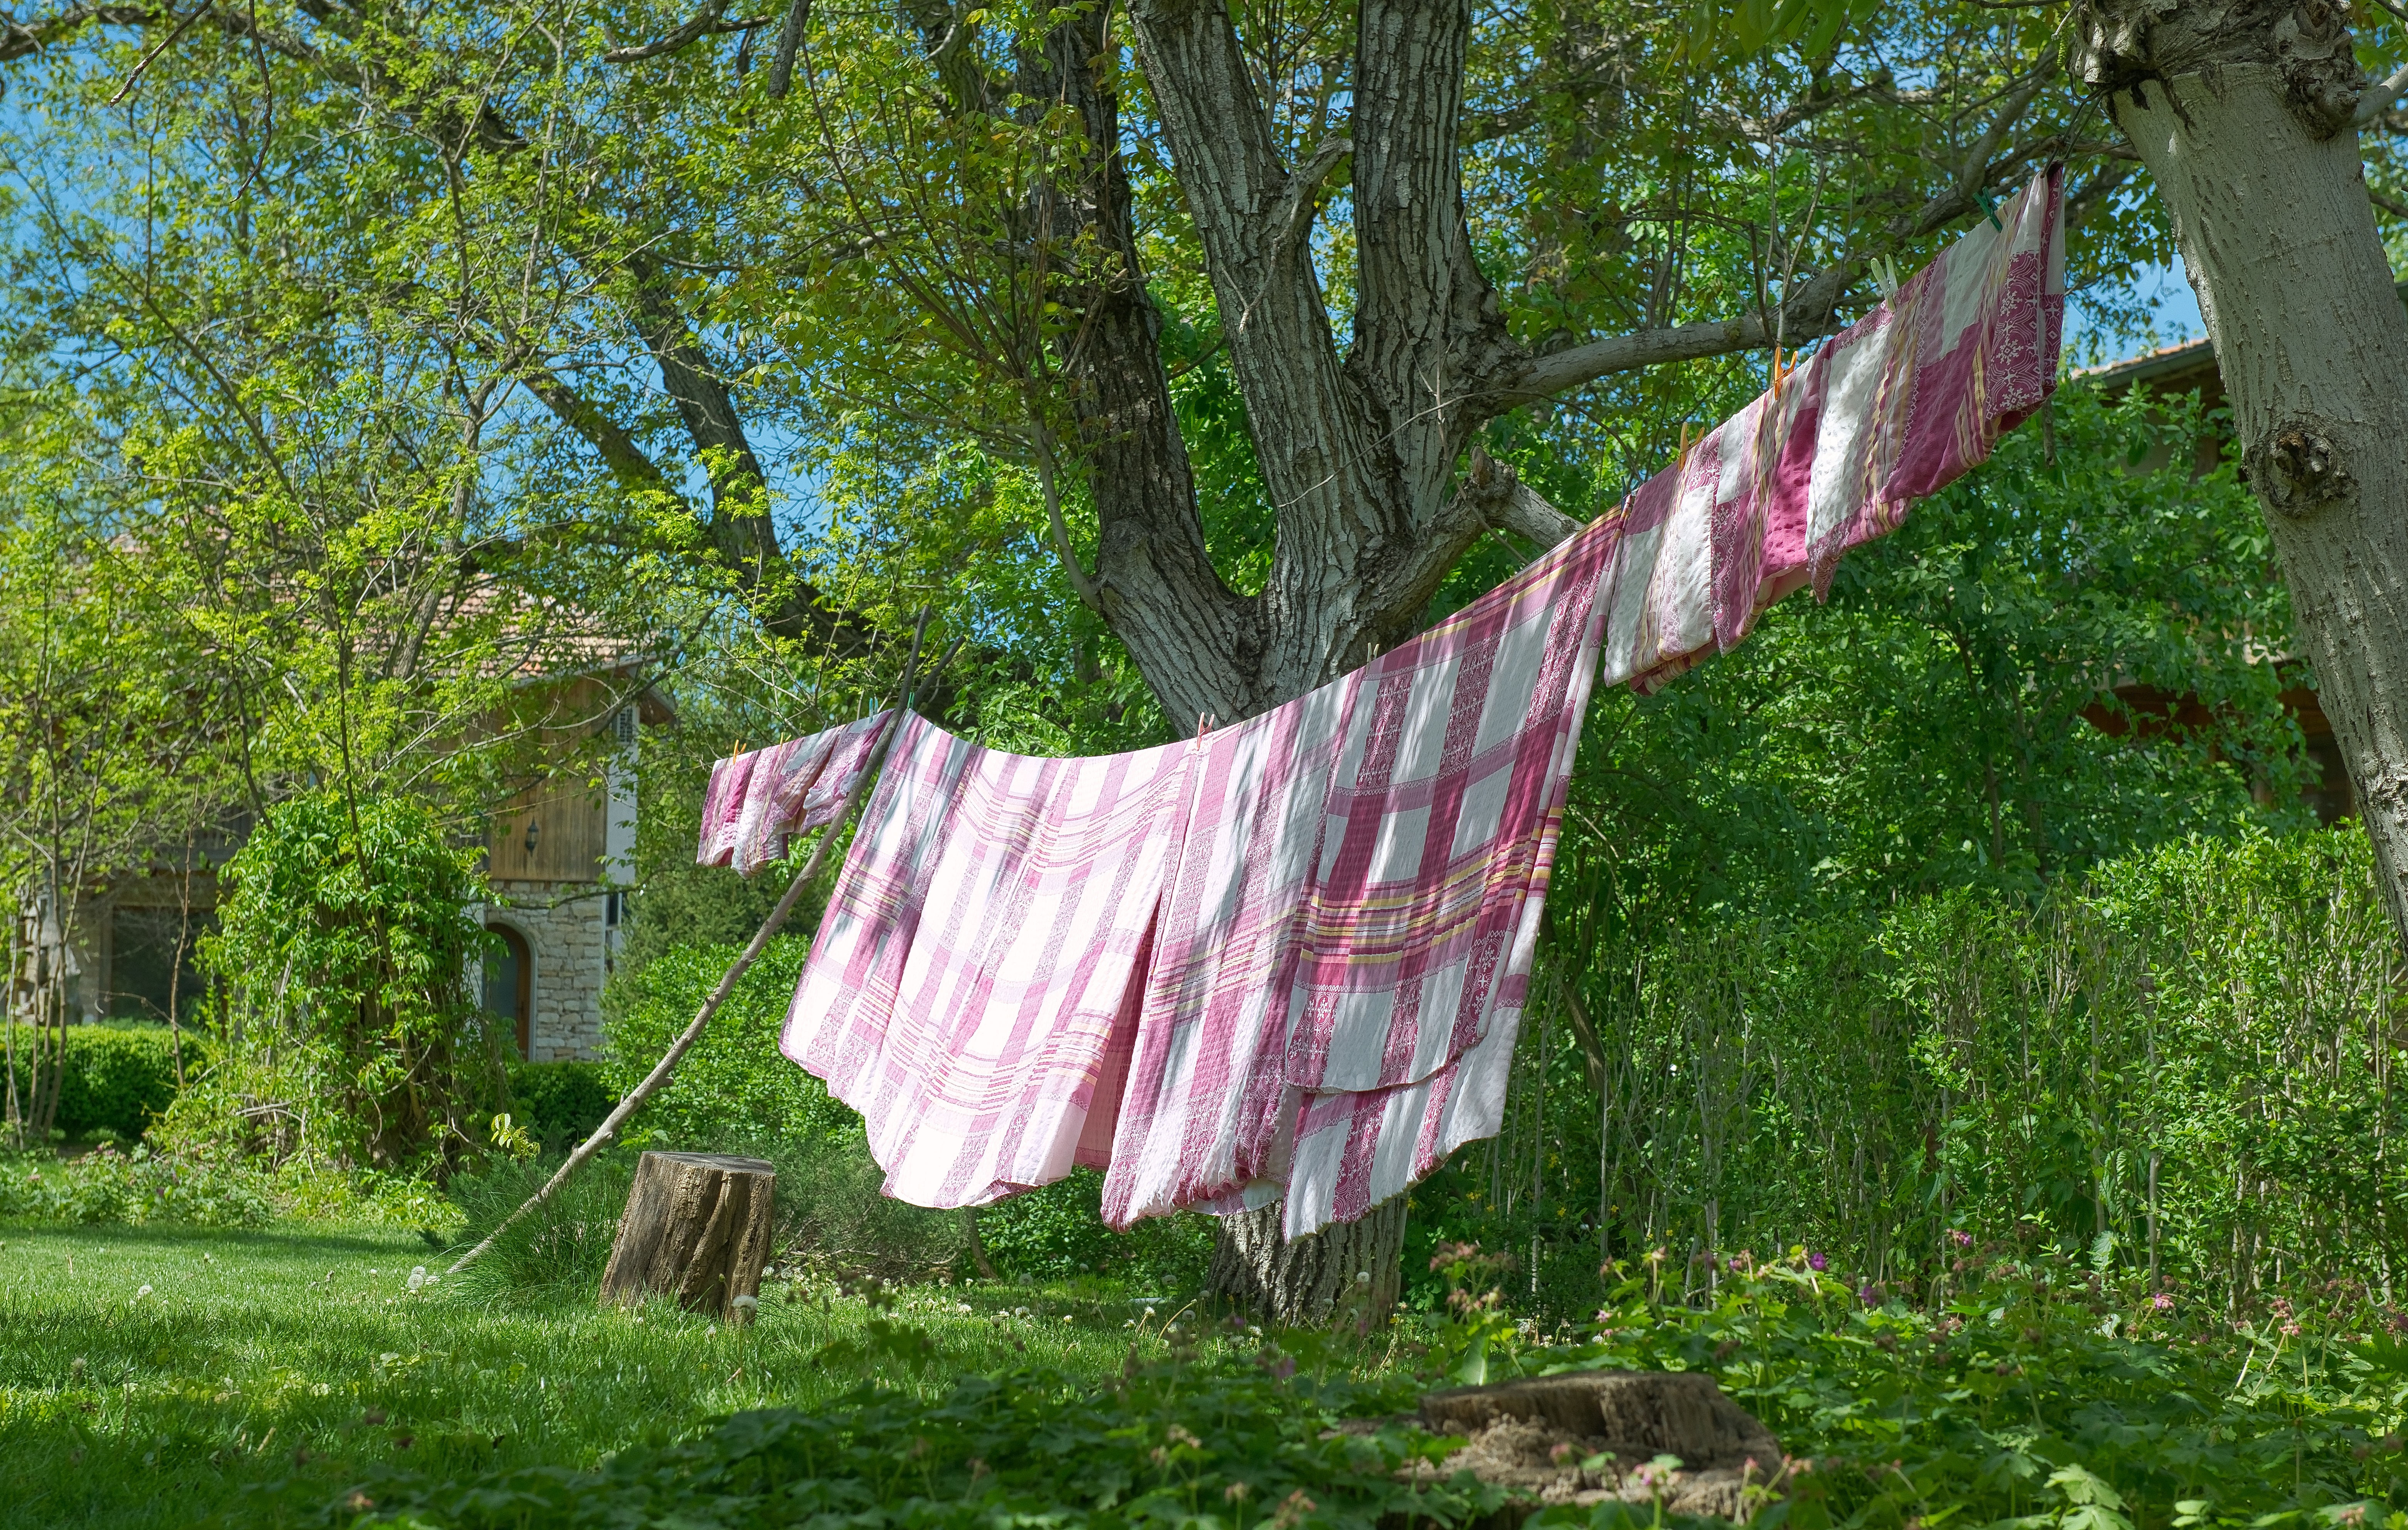
tree, nature, forest, plant, meadow, leaf, flower, spring, green, natural, autumn, fresh, backyard, washing, clean, wash, botany, clothing, garden, clothesline, laundry, woodland, clothes, rural area, woody plant